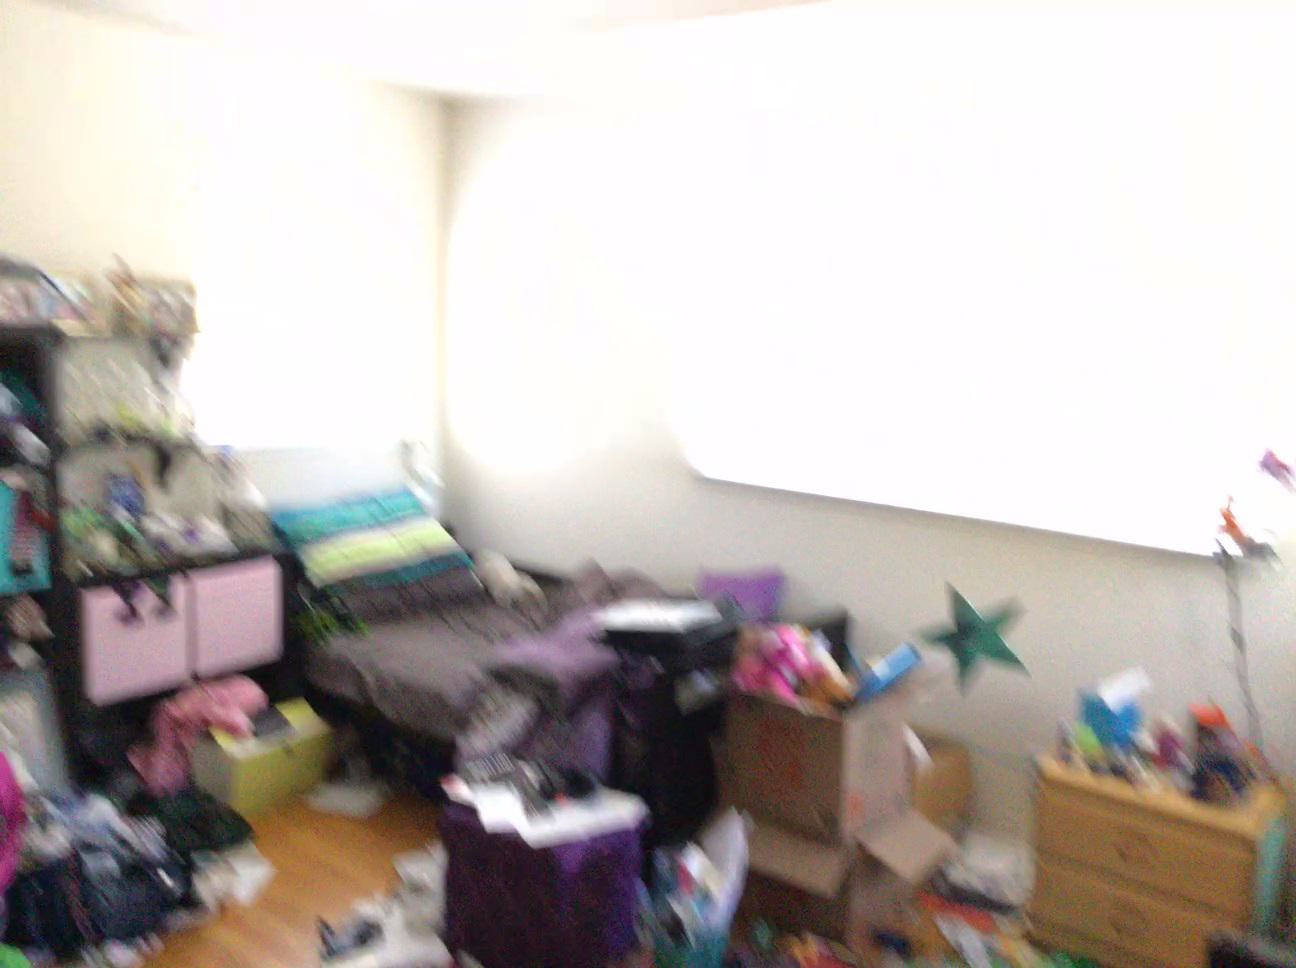
Question: Is the chair above the paper from the second object's perspective? Final answer should be yes or no.
Answer: No